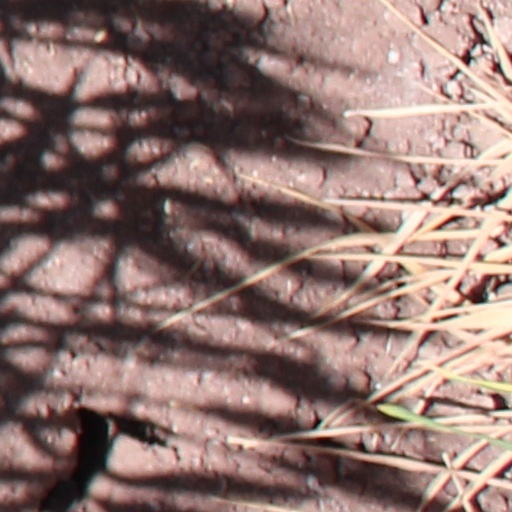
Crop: wheat